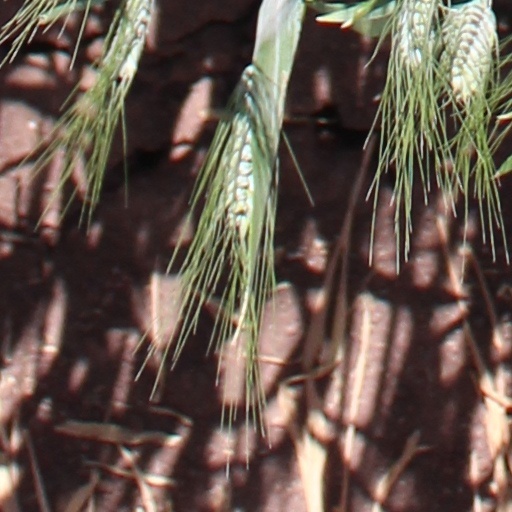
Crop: wheat